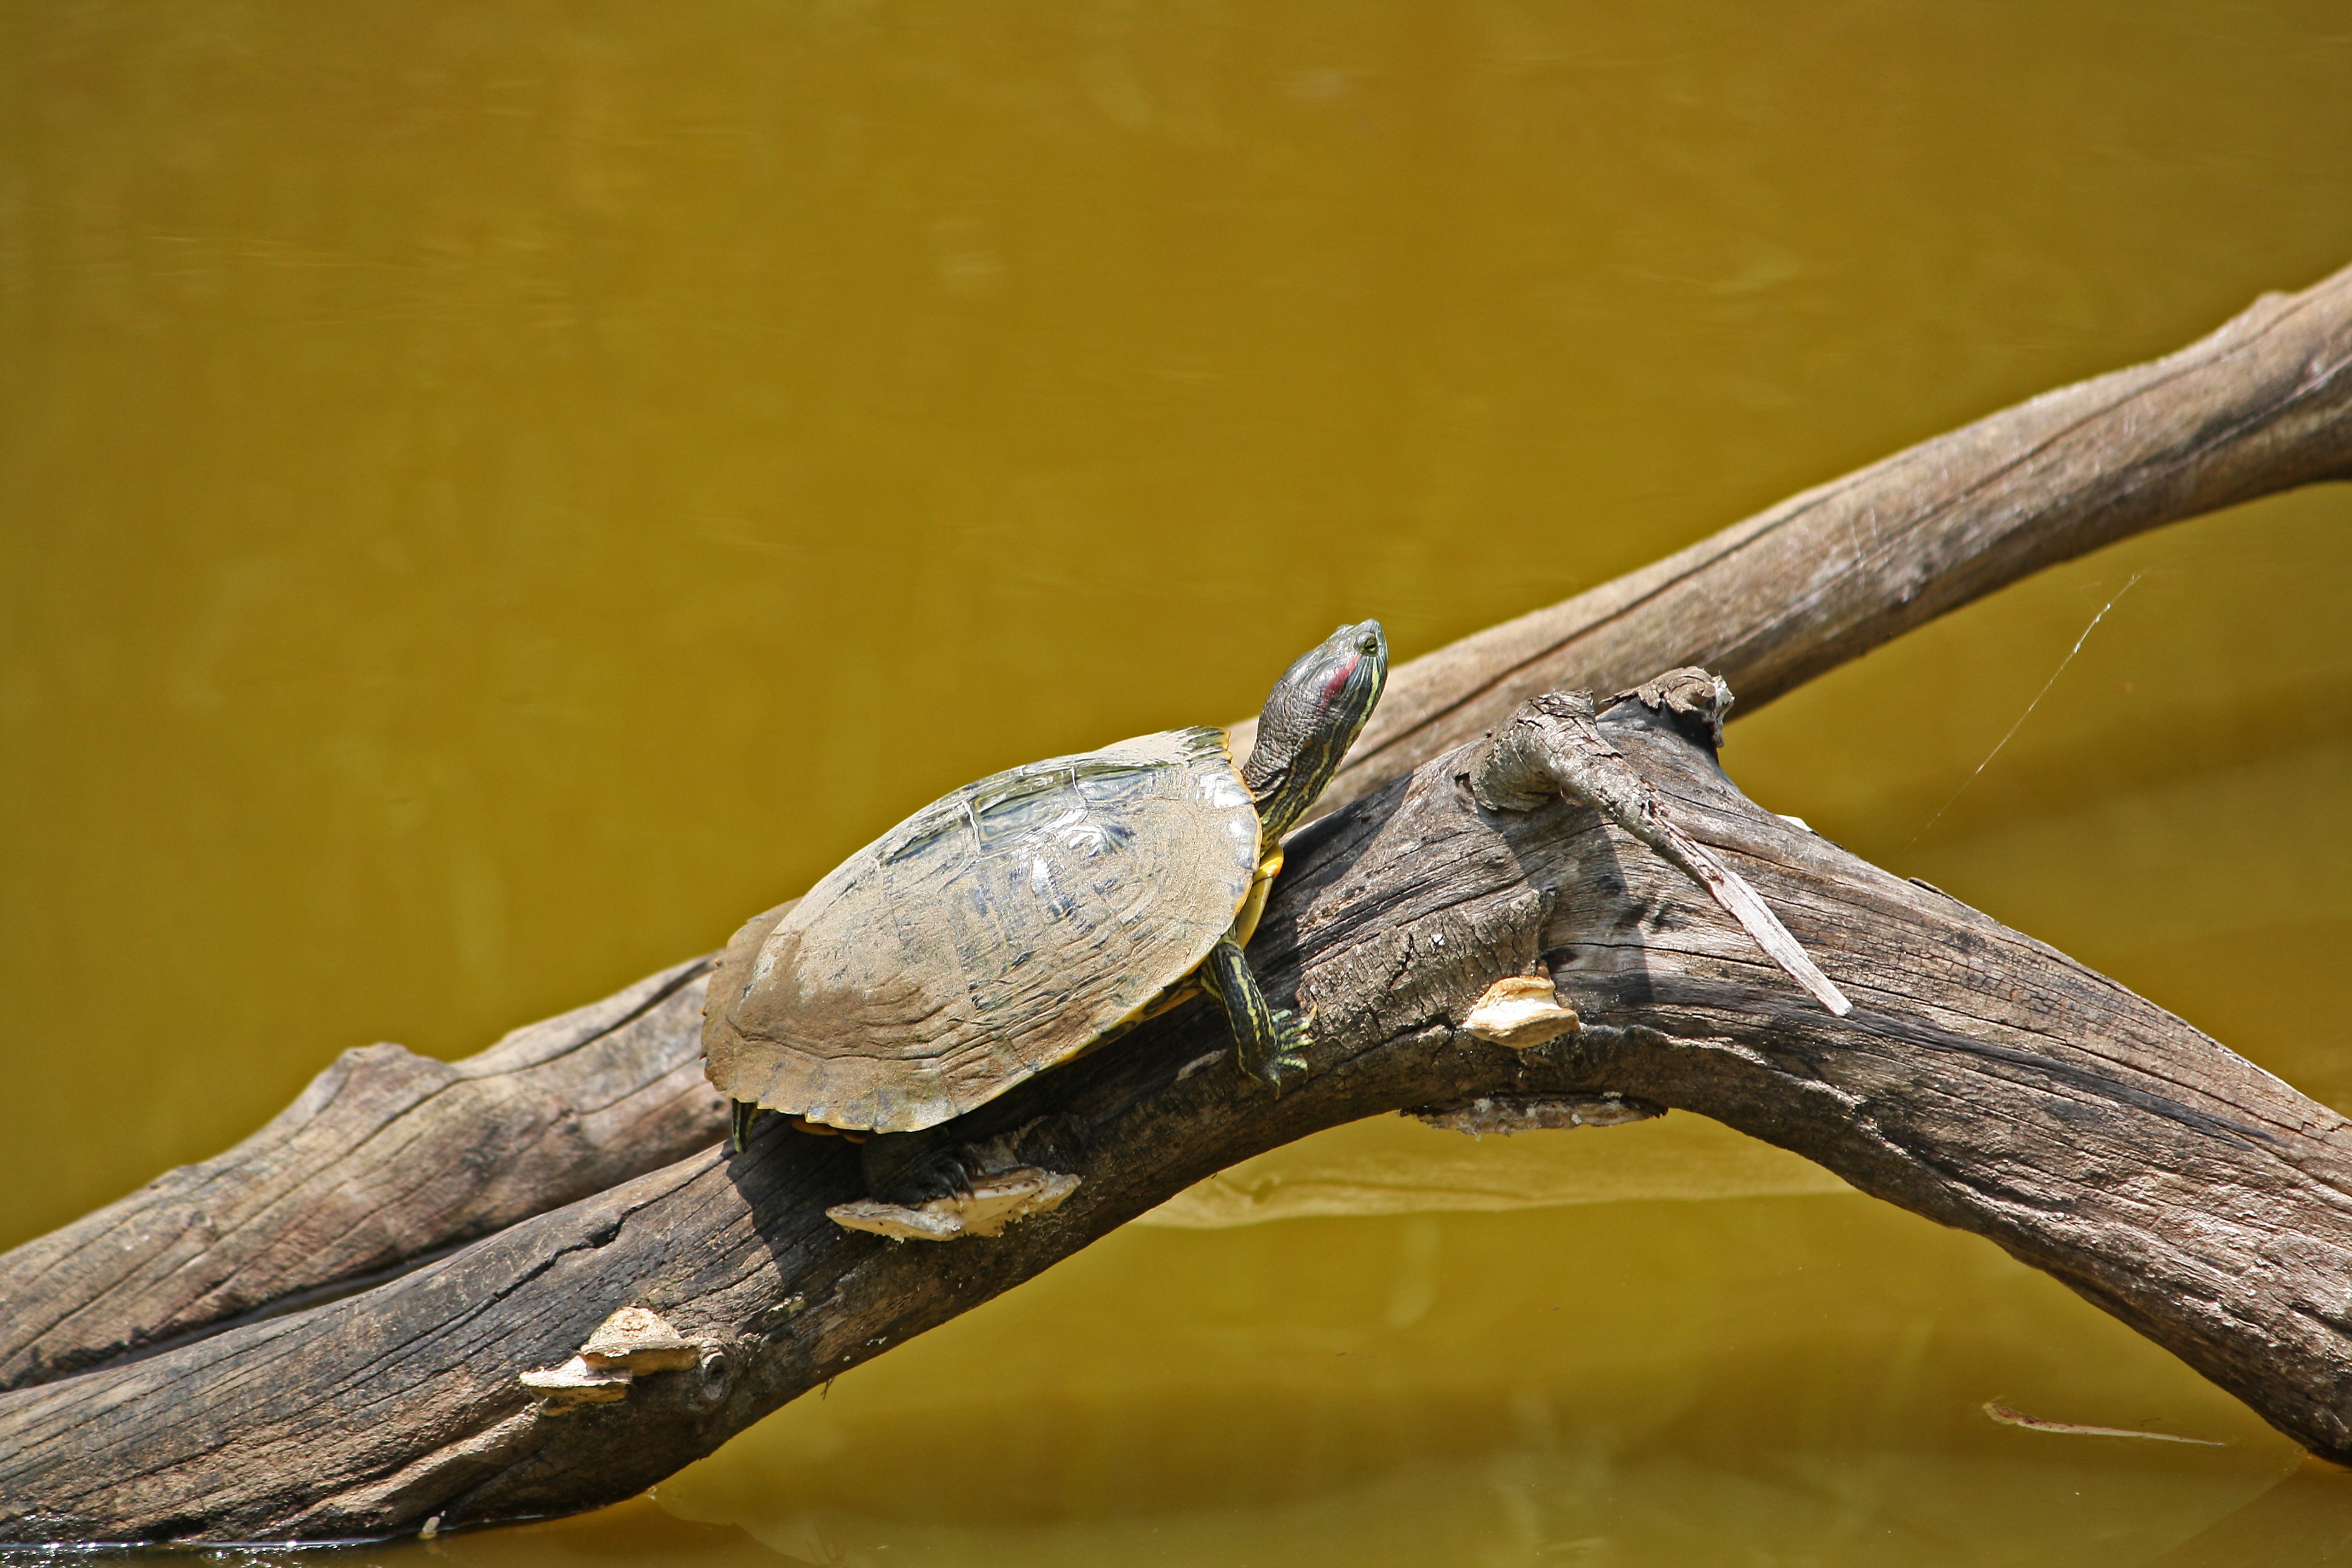
water, branch, leaf, animal, wildlife, swim, horn, box, turtle, reptile, fauna, close up, macro photography